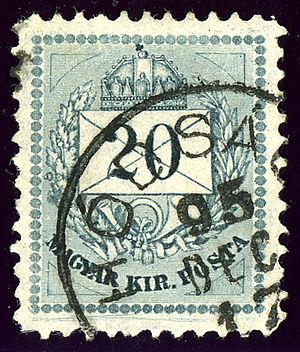
Odžaci est une ville et une municipalité de Serbie situées dans la province autonome de Voïvodine. Elles font partie du district de Bačka occidentale. Au recensement de 2011, la ville comptait 8 795 habitants et la municipalité dont elle est le centre 30 196.